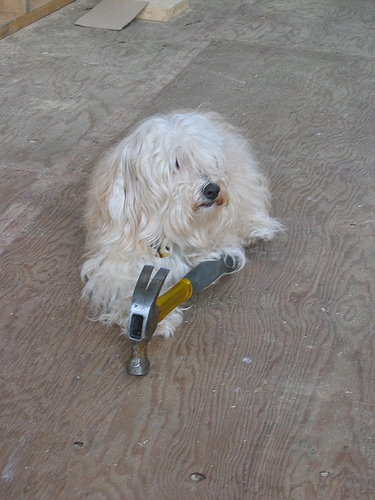
Breed: havanese